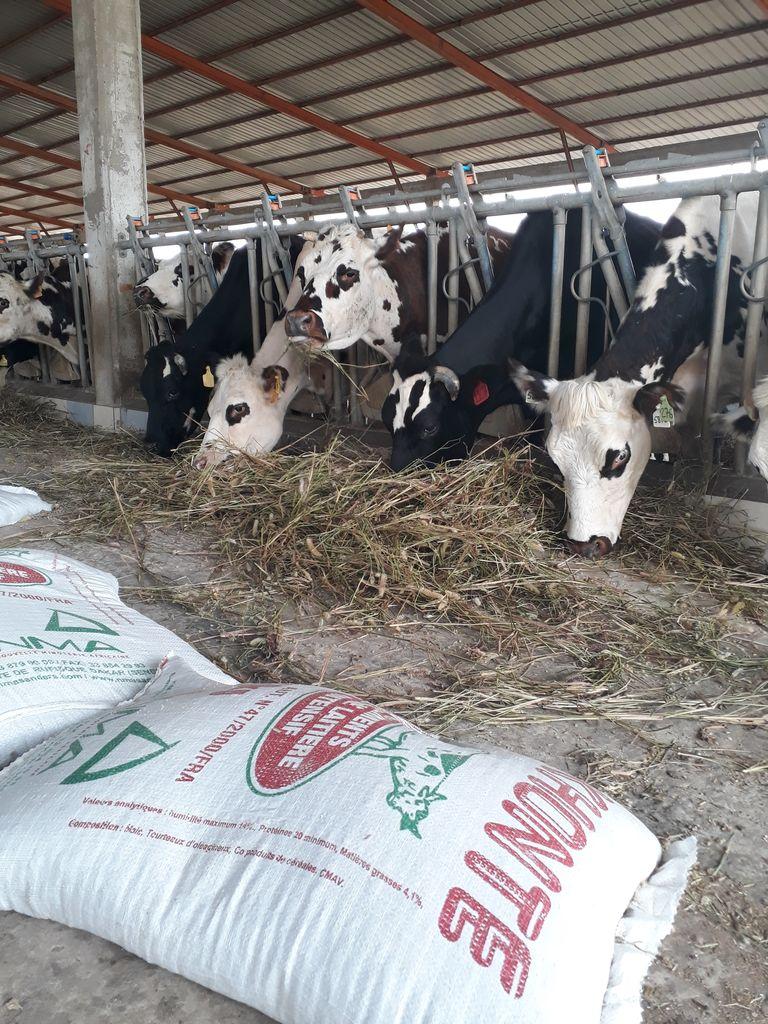
Zizini la kisasa ng'ombe tofauti wanaonekana wakila nyasi iliyomwagwa chini, ng'ombe hawa ni wa rangi tofauti  kama vile nyeupe na nyeusi, kando yake kuna magunia mawili meupe yaliyobeba vyakula vya ng'ombe .